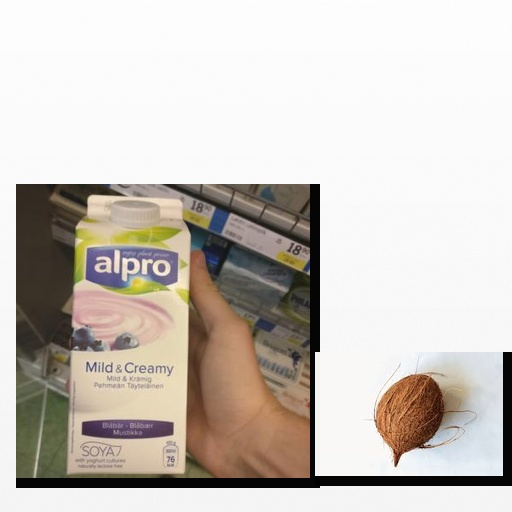
Food items: coconut, blueberry_soyghurt